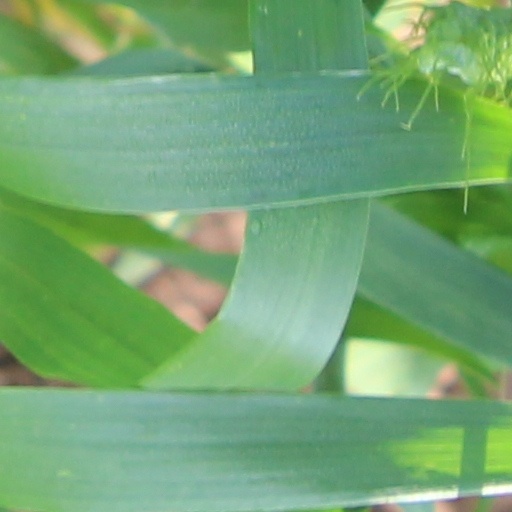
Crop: wheat